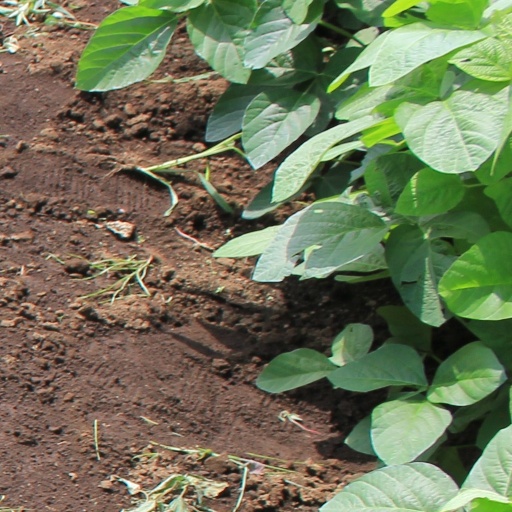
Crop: soybean